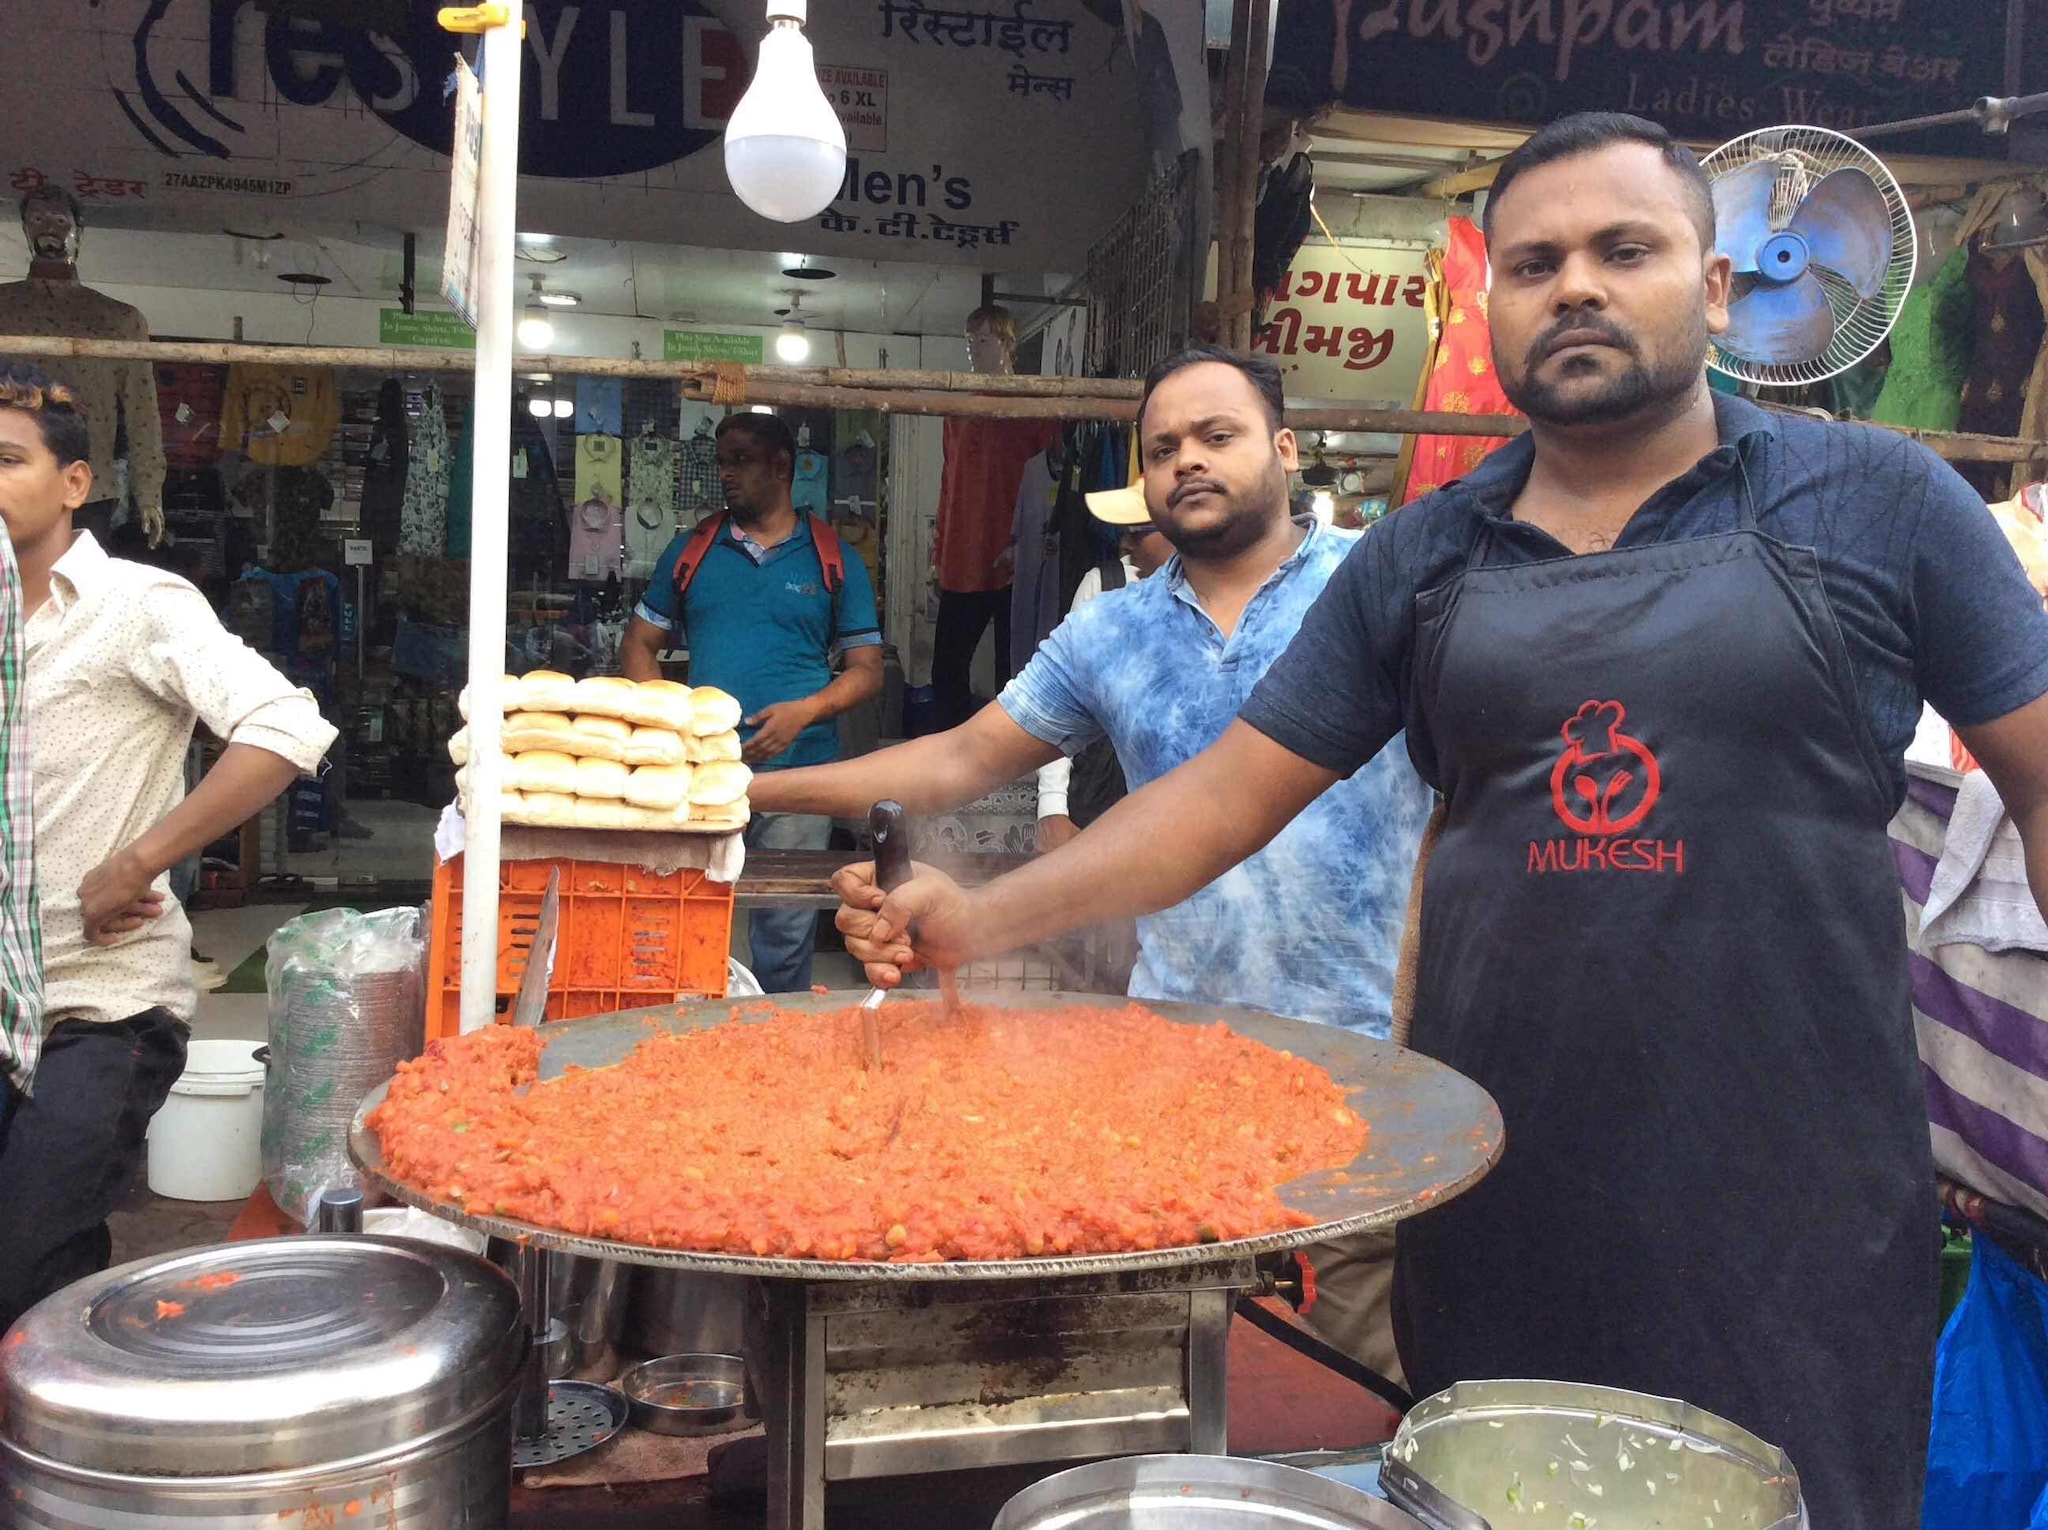
Dish: pav_bhaji